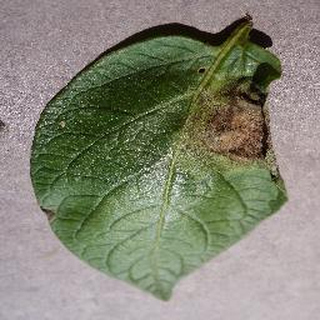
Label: potato_late_blight